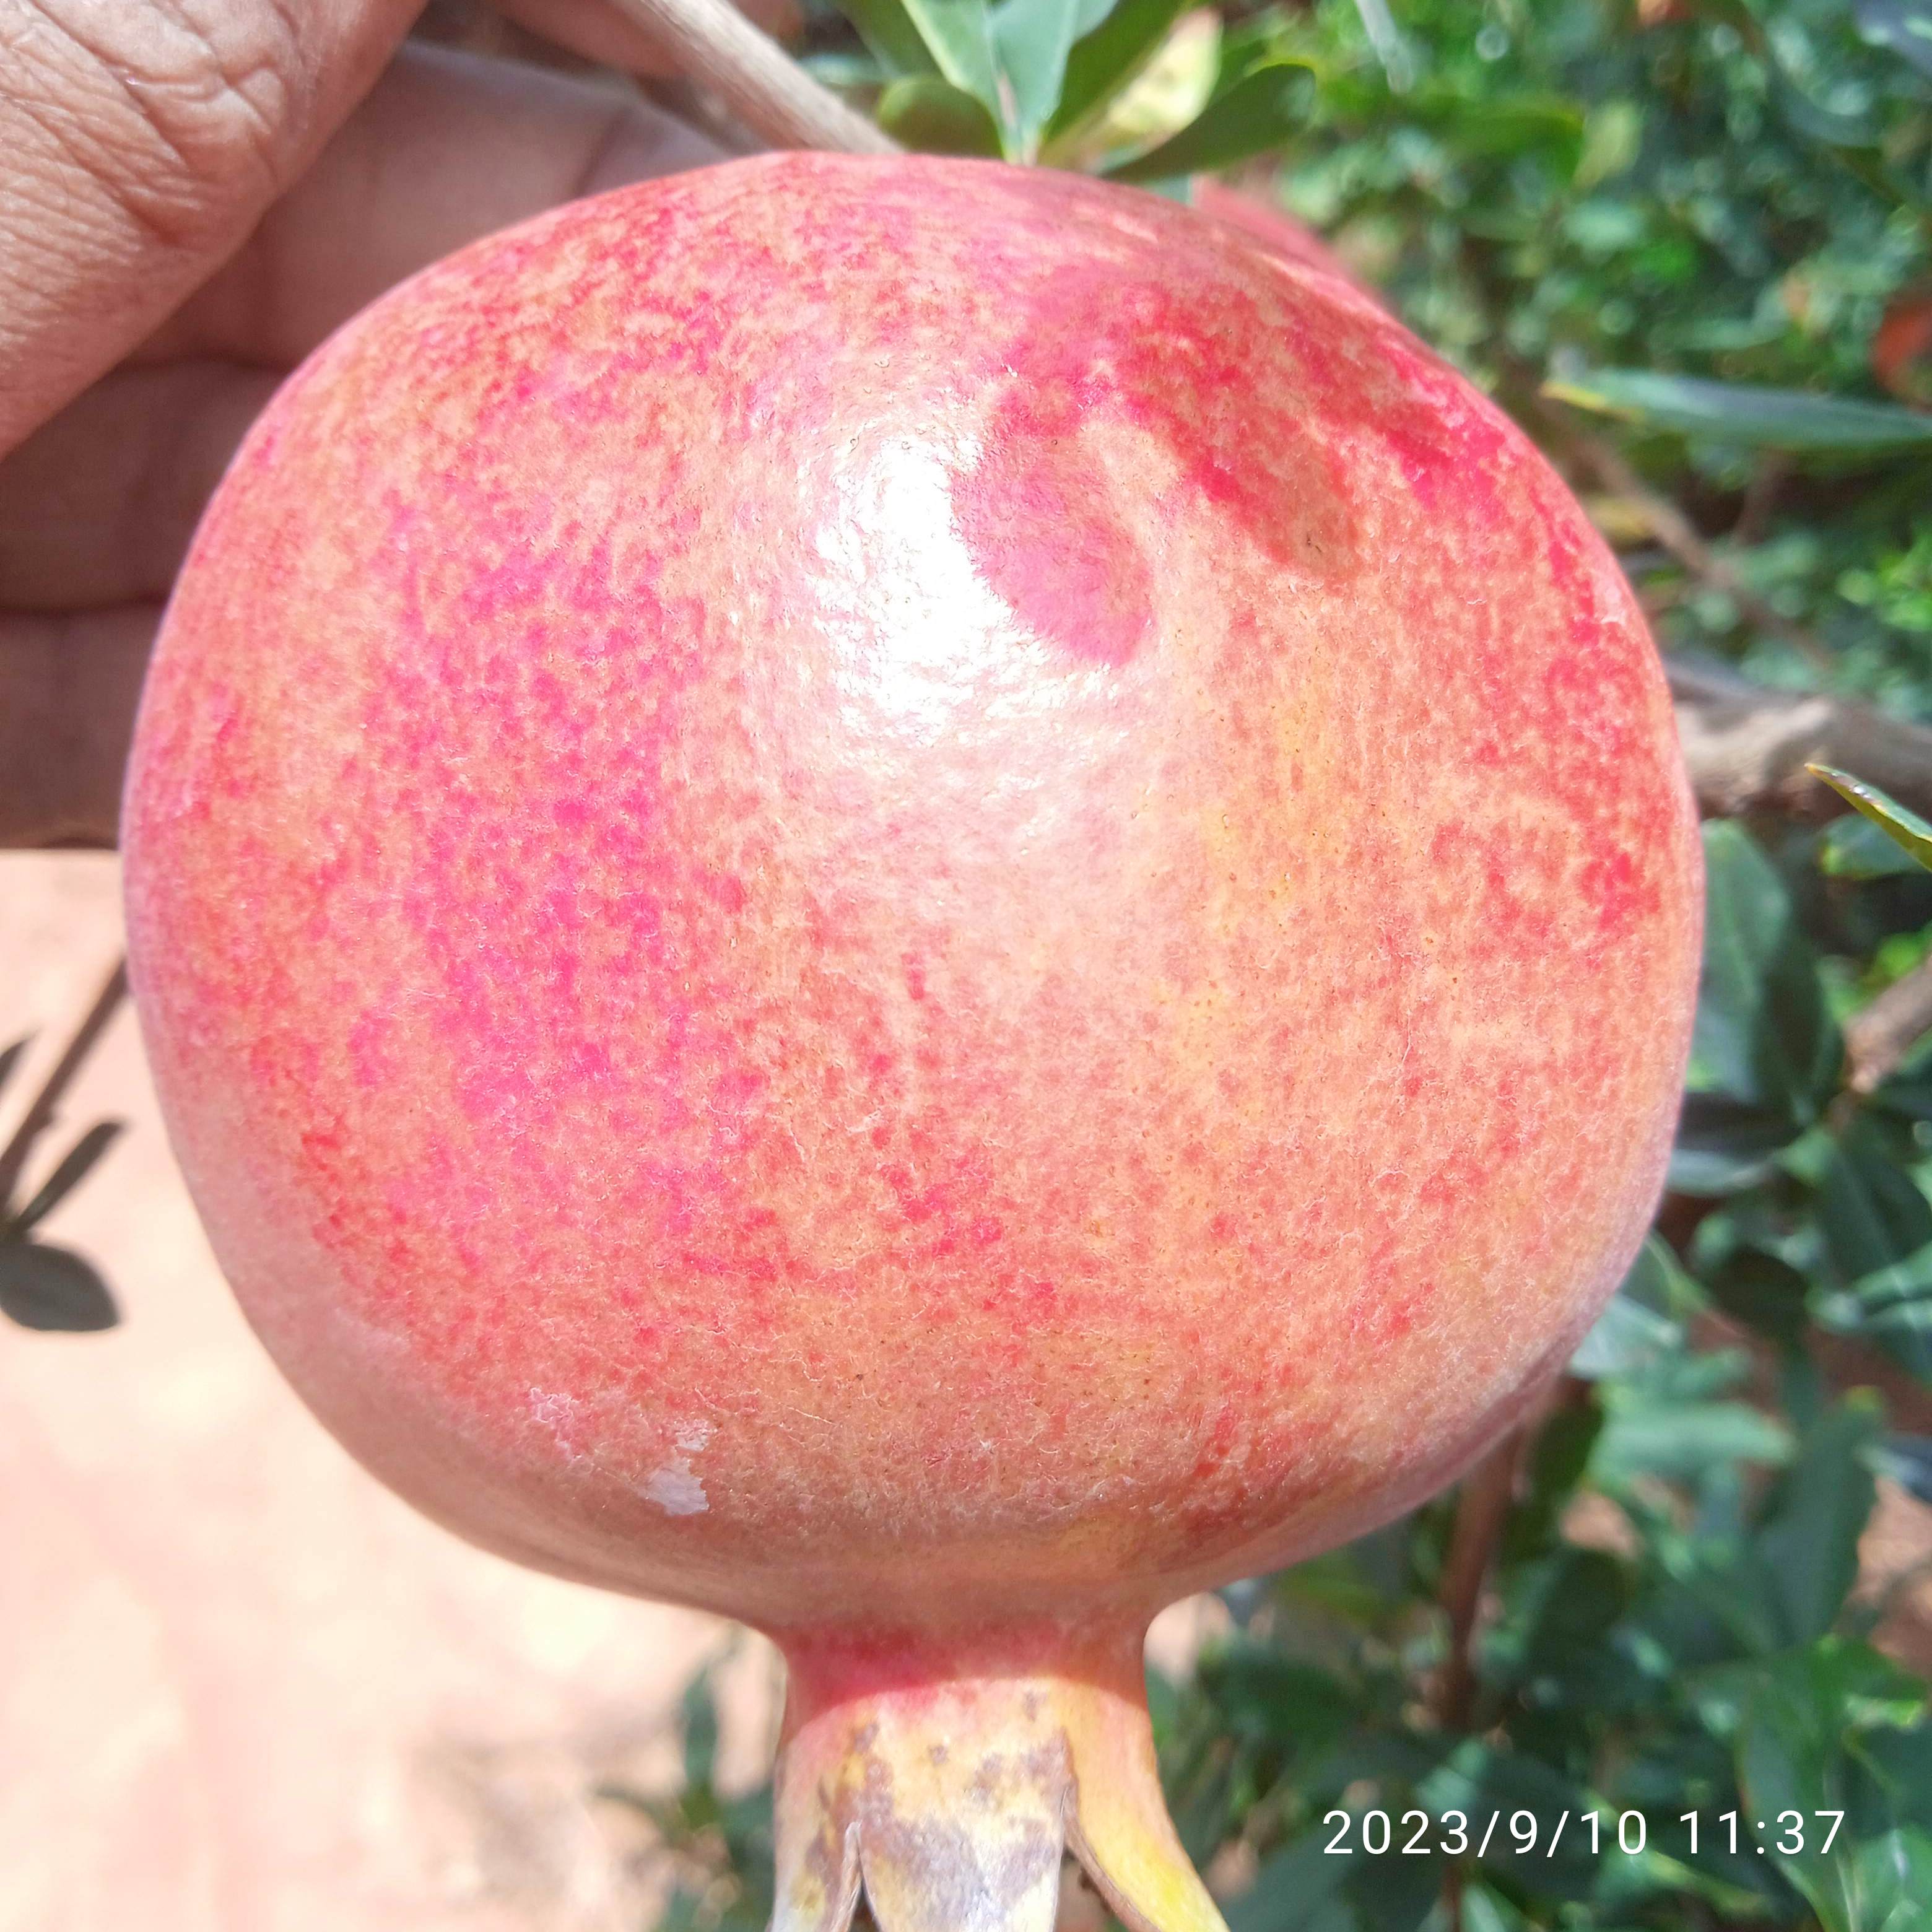
Label: Healthy